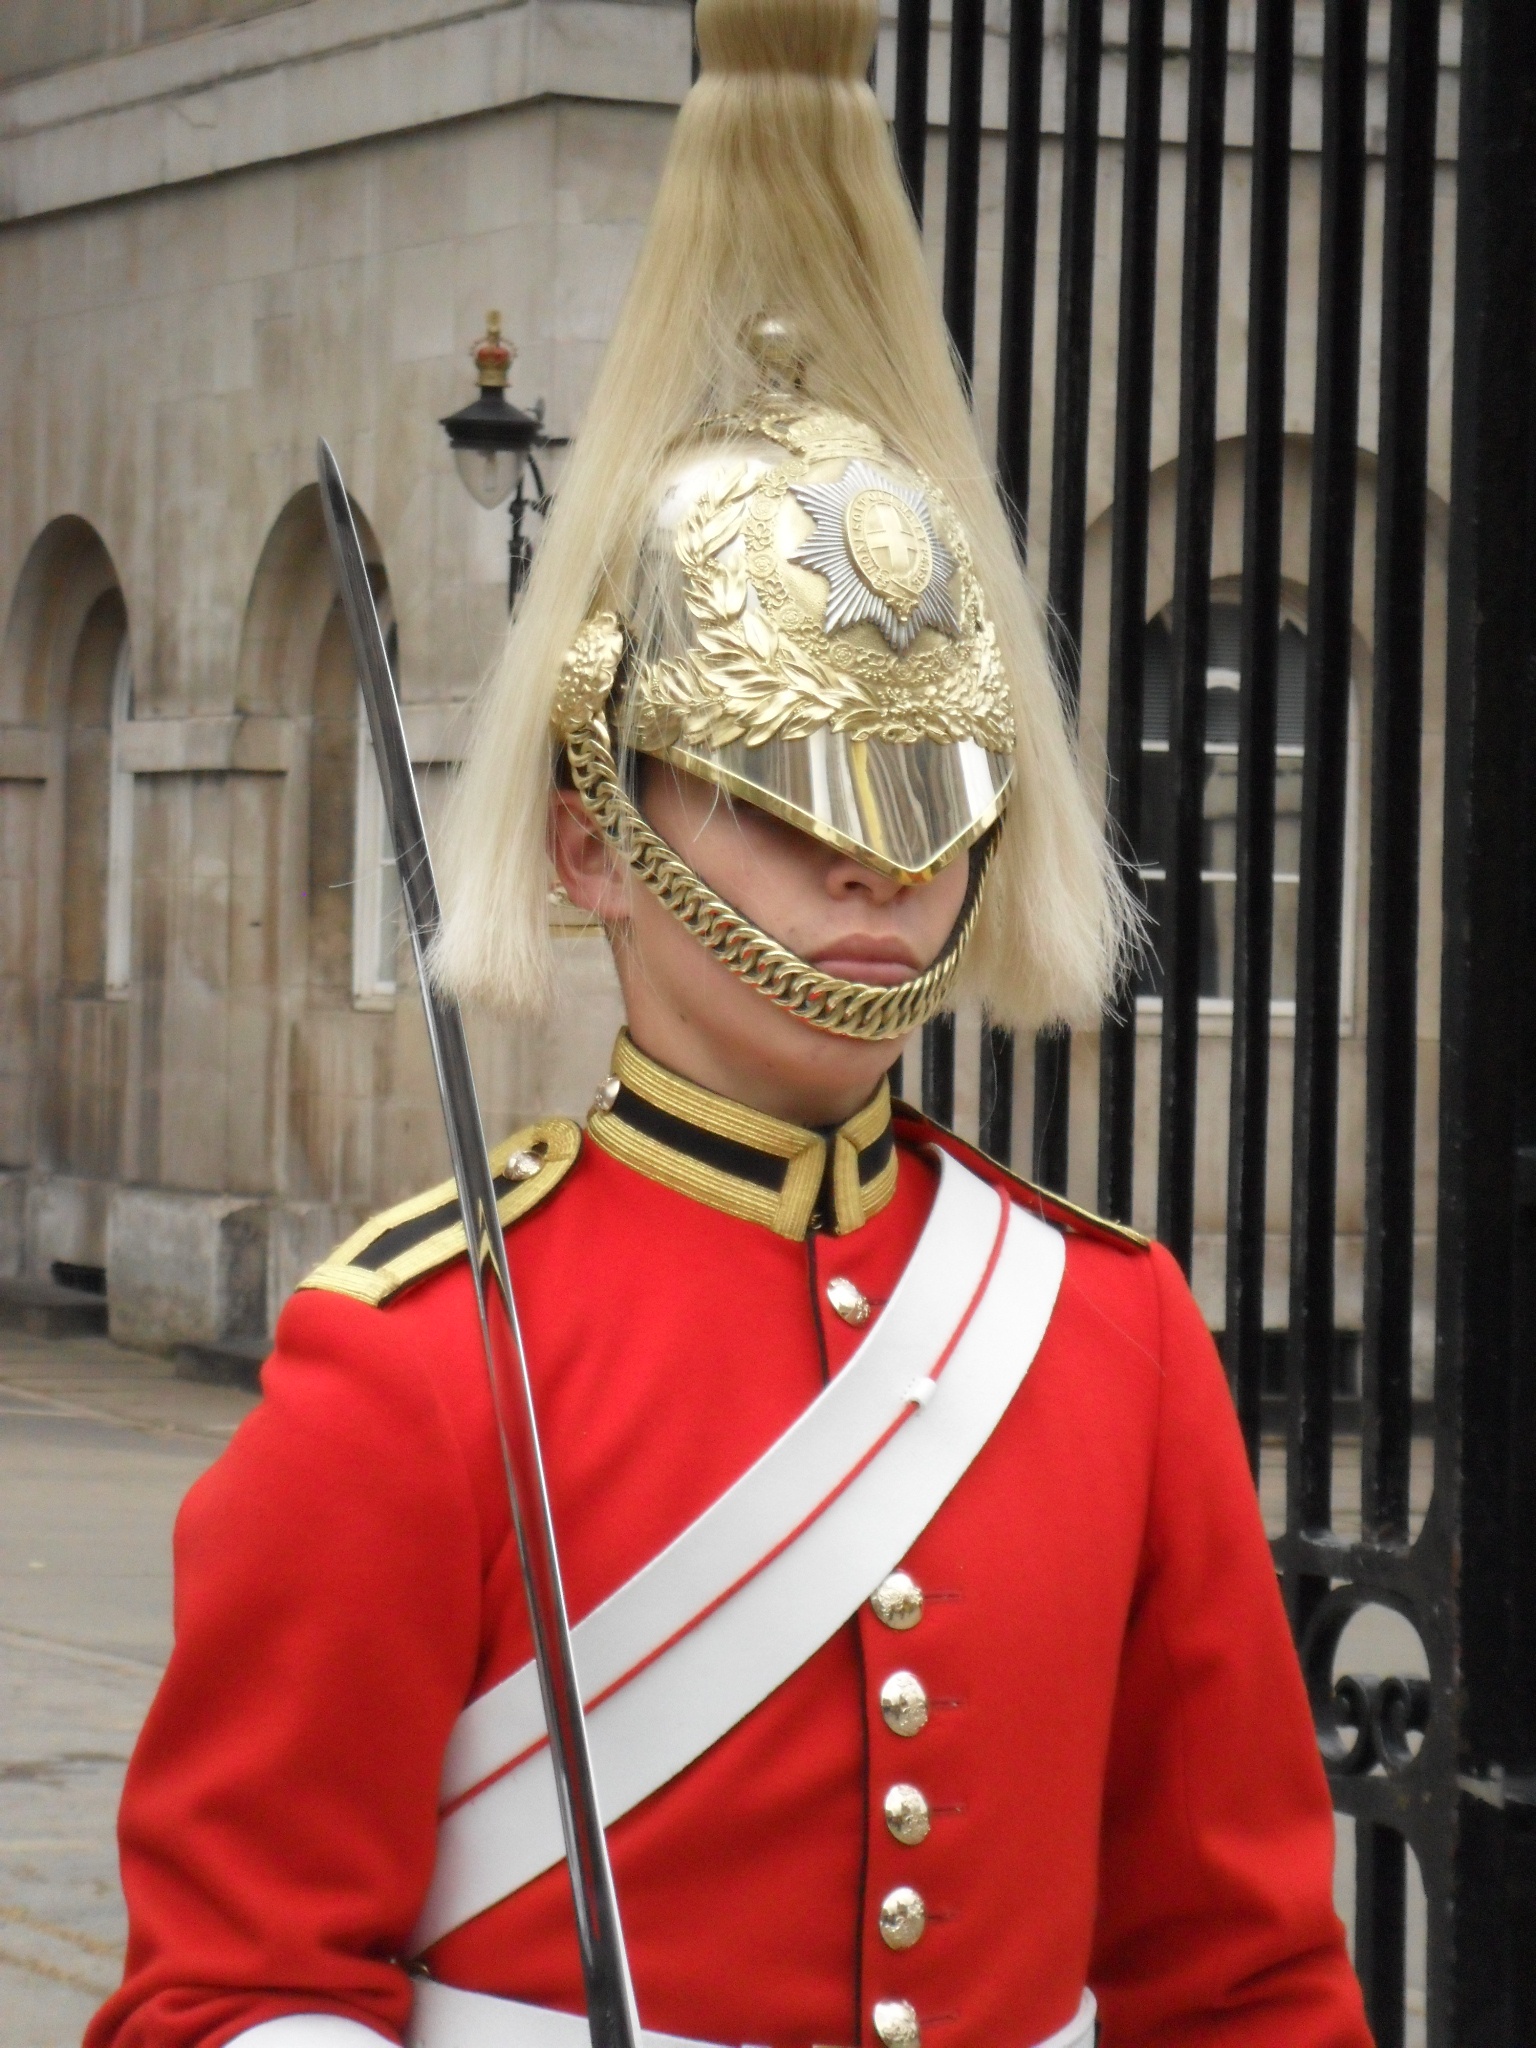
person, soldier, profession, clothing, weapon, england, helmet, uniform, costume, guard, watchman